Amélie Mauresmo

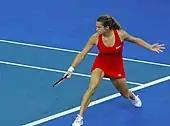
Mauresmo at the Brisbane International in 2009

At the Brisbane International tournament, Mauresmo defeated world no. 177 Jelena Dokić in the first round, 7–6, 7–6, before defeating French compatriot Julie Coin in the second round, 5–7, 6–2, 7–6 in 3 hours, 14 minutes. The fifth-seeded Mauresmo then defeated top-seeded Ana Ivanovic in the quarterfinals, before retiring in her semifinal match against third-seeded Marion Bartoli, while trailing 0–4 in the first set. At the Australian Open, Mauresmo lost in the third round to Victoria Azarenka.